Helstone

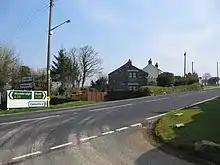
Helstone

Helstone (or Helston in Trigg) was in the Middle Ages one of the chief manors of the Hundred of Trigg and perhaps in Celtic times the seat of a chieftain. In the Domesday Book this manor was held by Earl Robert of Mortain: there were 2 hides, land for 15 ploughs; the lord had 4 ploughs & 18 serfs; 20 villagers & 18 smallholders had 8 ploughs; of woodland; 6 square leagues of pasture; five kinds of livestock, in total 195 beasts. The manor of Penmayne was a dependency of this manor. It was one of the 17 Antiqua maneria of the Duchy of Cornwall.